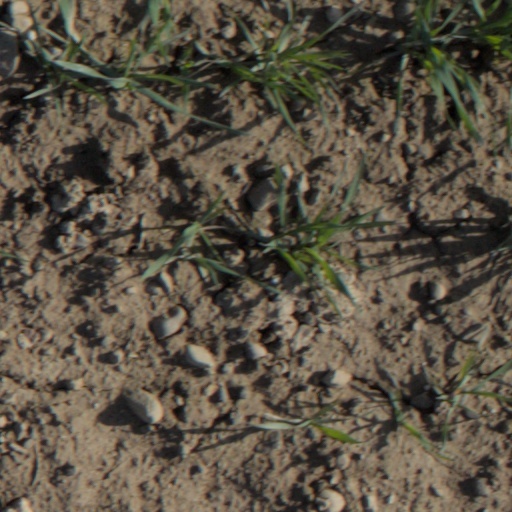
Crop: wheat